Akeem Scott

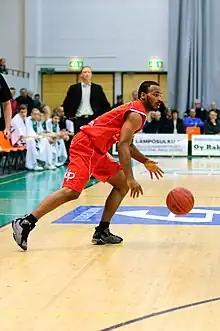
Akeem Scott in 2010

Akeem Wayne Byron Scott (born September 2, 1983) is an American-Jamaican assistant basketball coach for the Borneo Hornbills of the Indonesian Basketball League (IBL). He played for the Jamaica national basketball team.